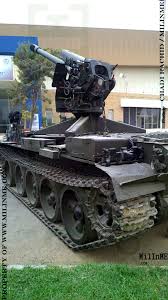
Label: Self Propelled Artillery